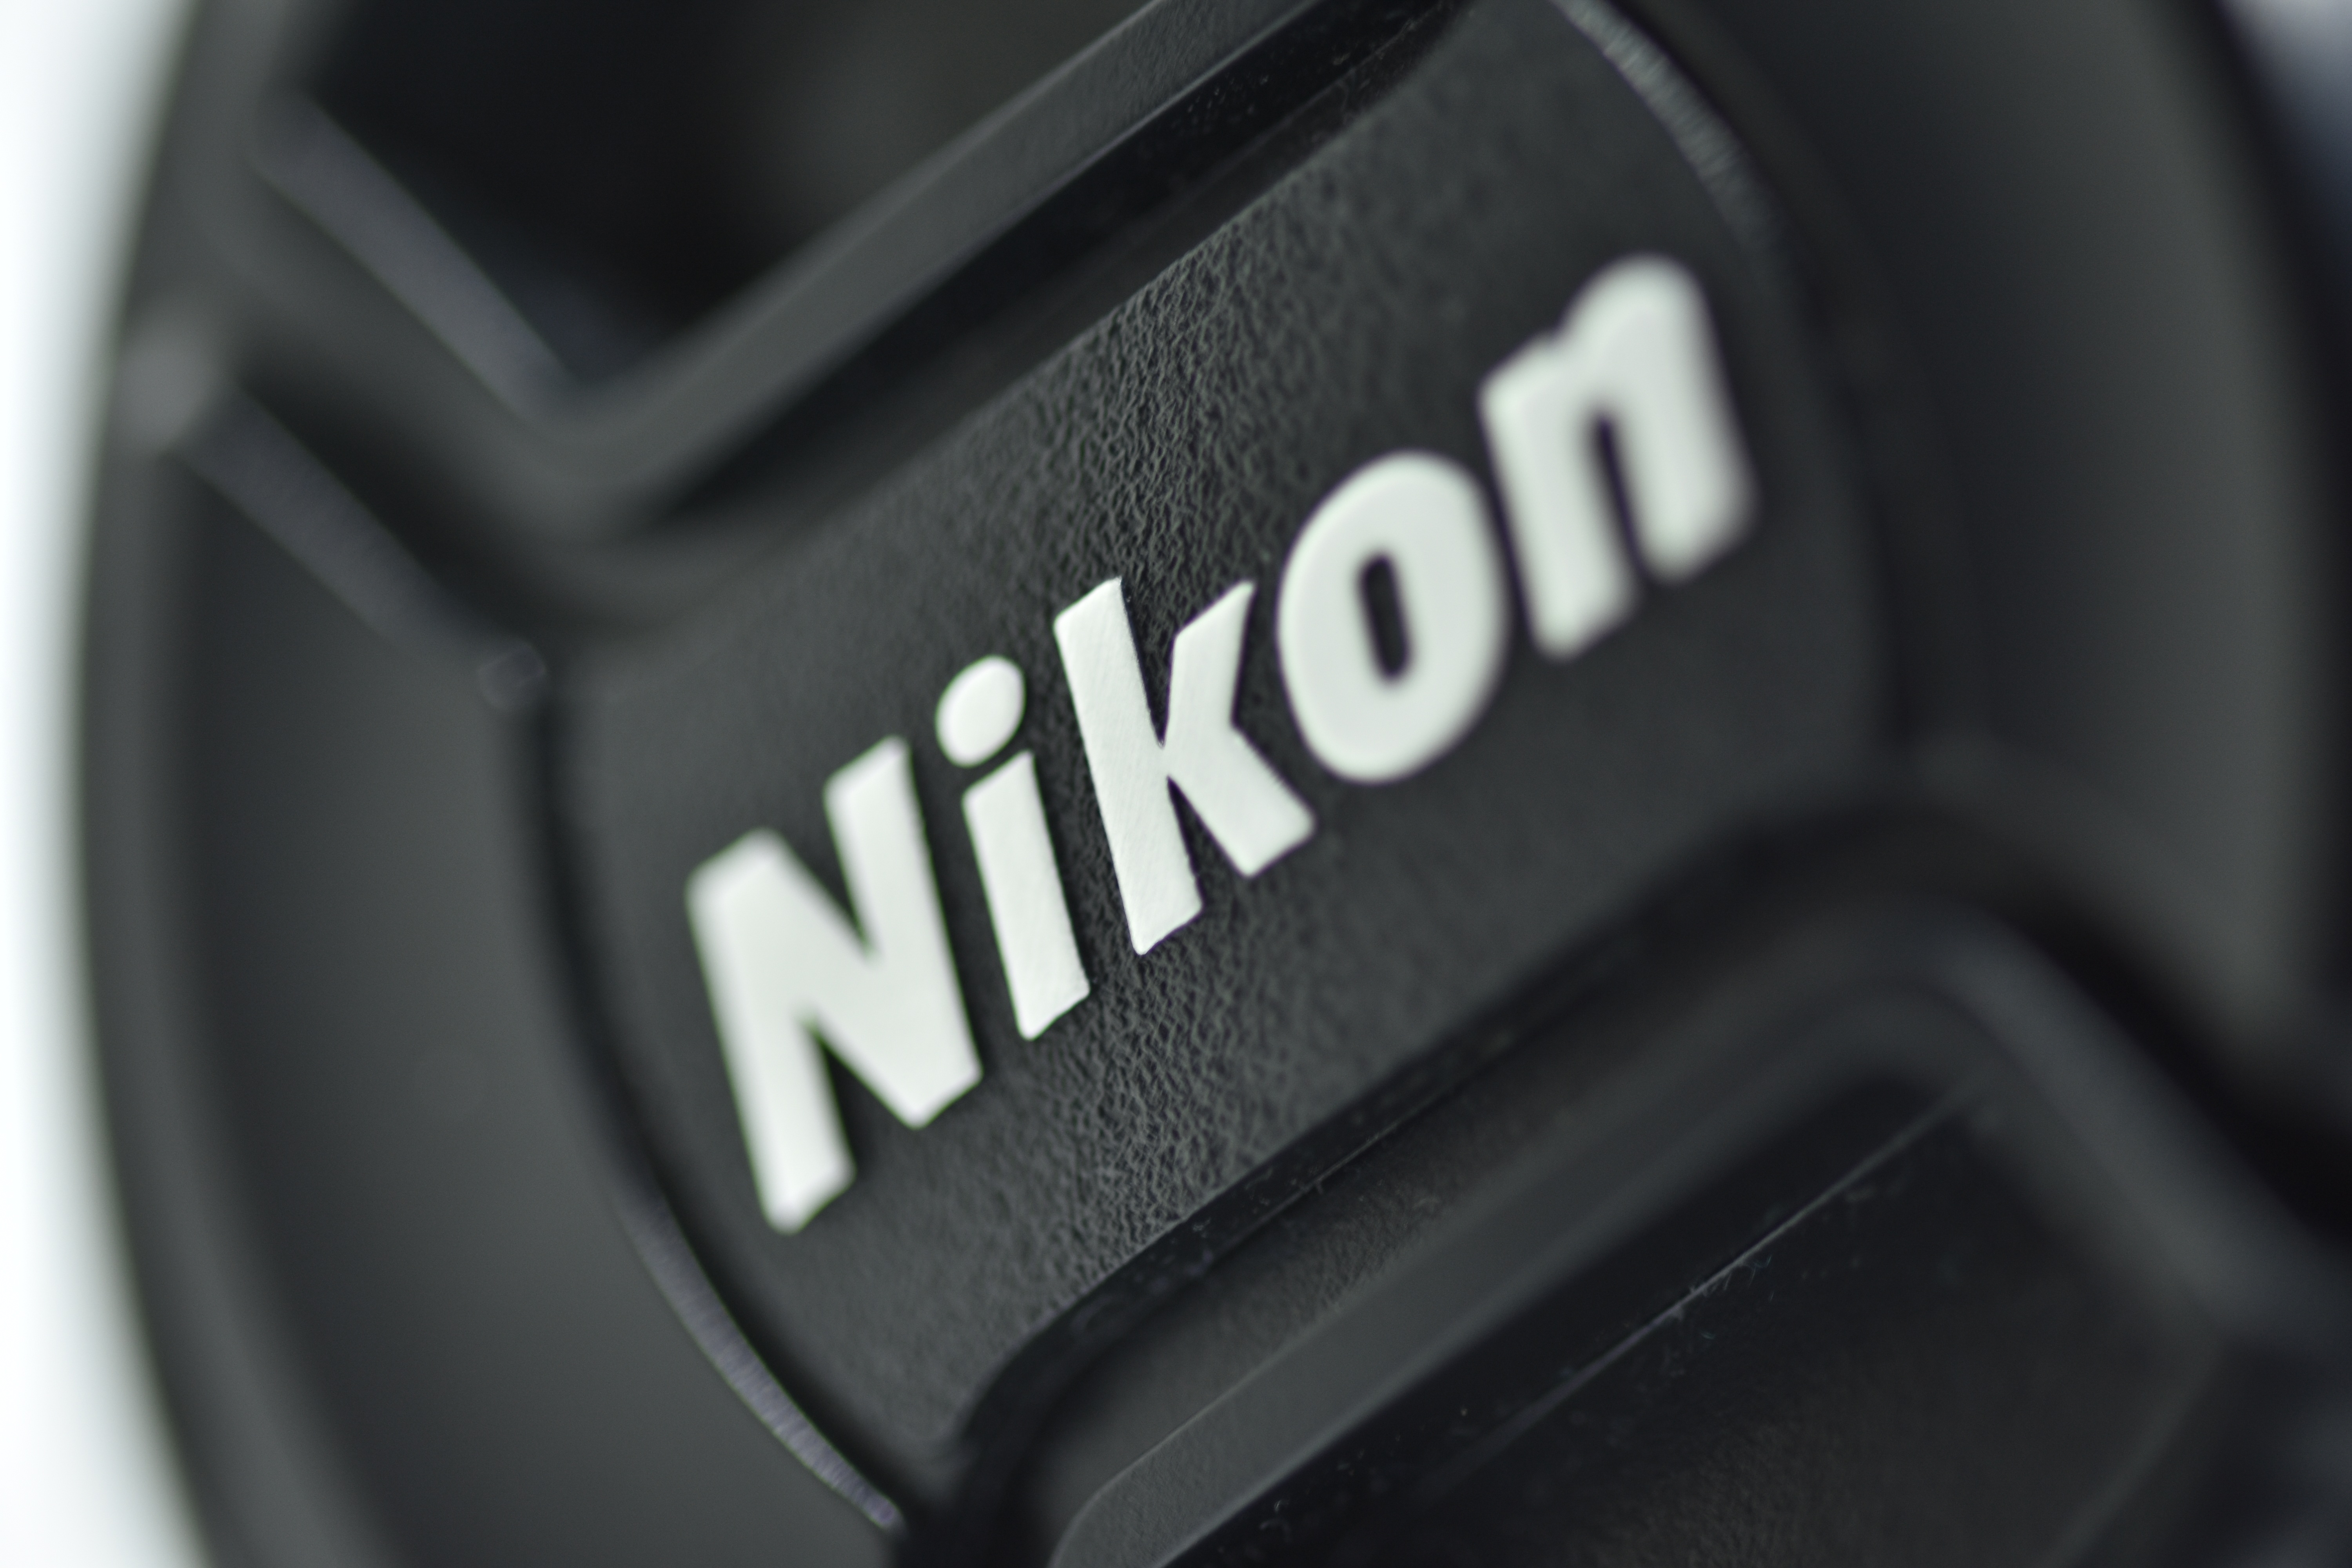
car, camera, photography, wheel, driving, vehicle, lens, macro, nikon, steering wheel, black, close, tire, golf club, macro photography, gear shift, automobile make, automotive exterior, automotive tire